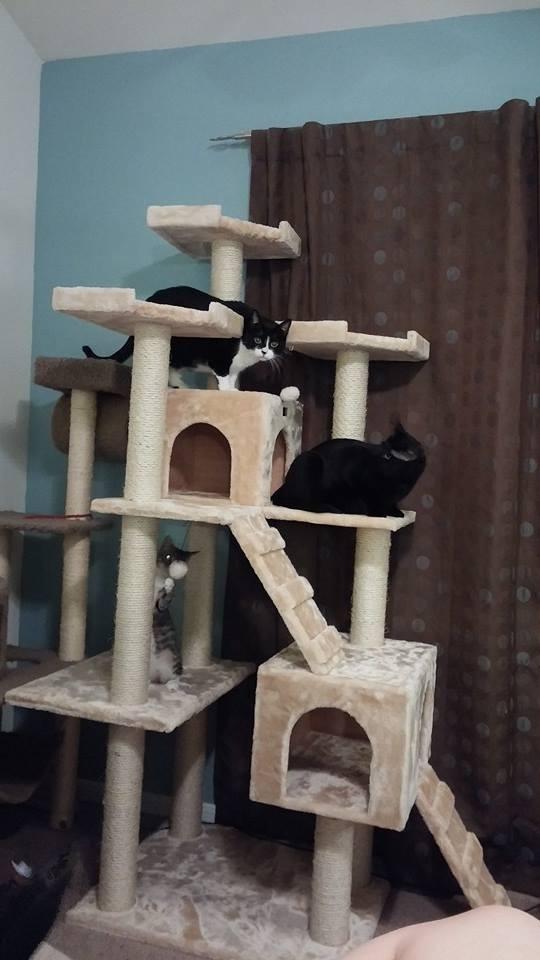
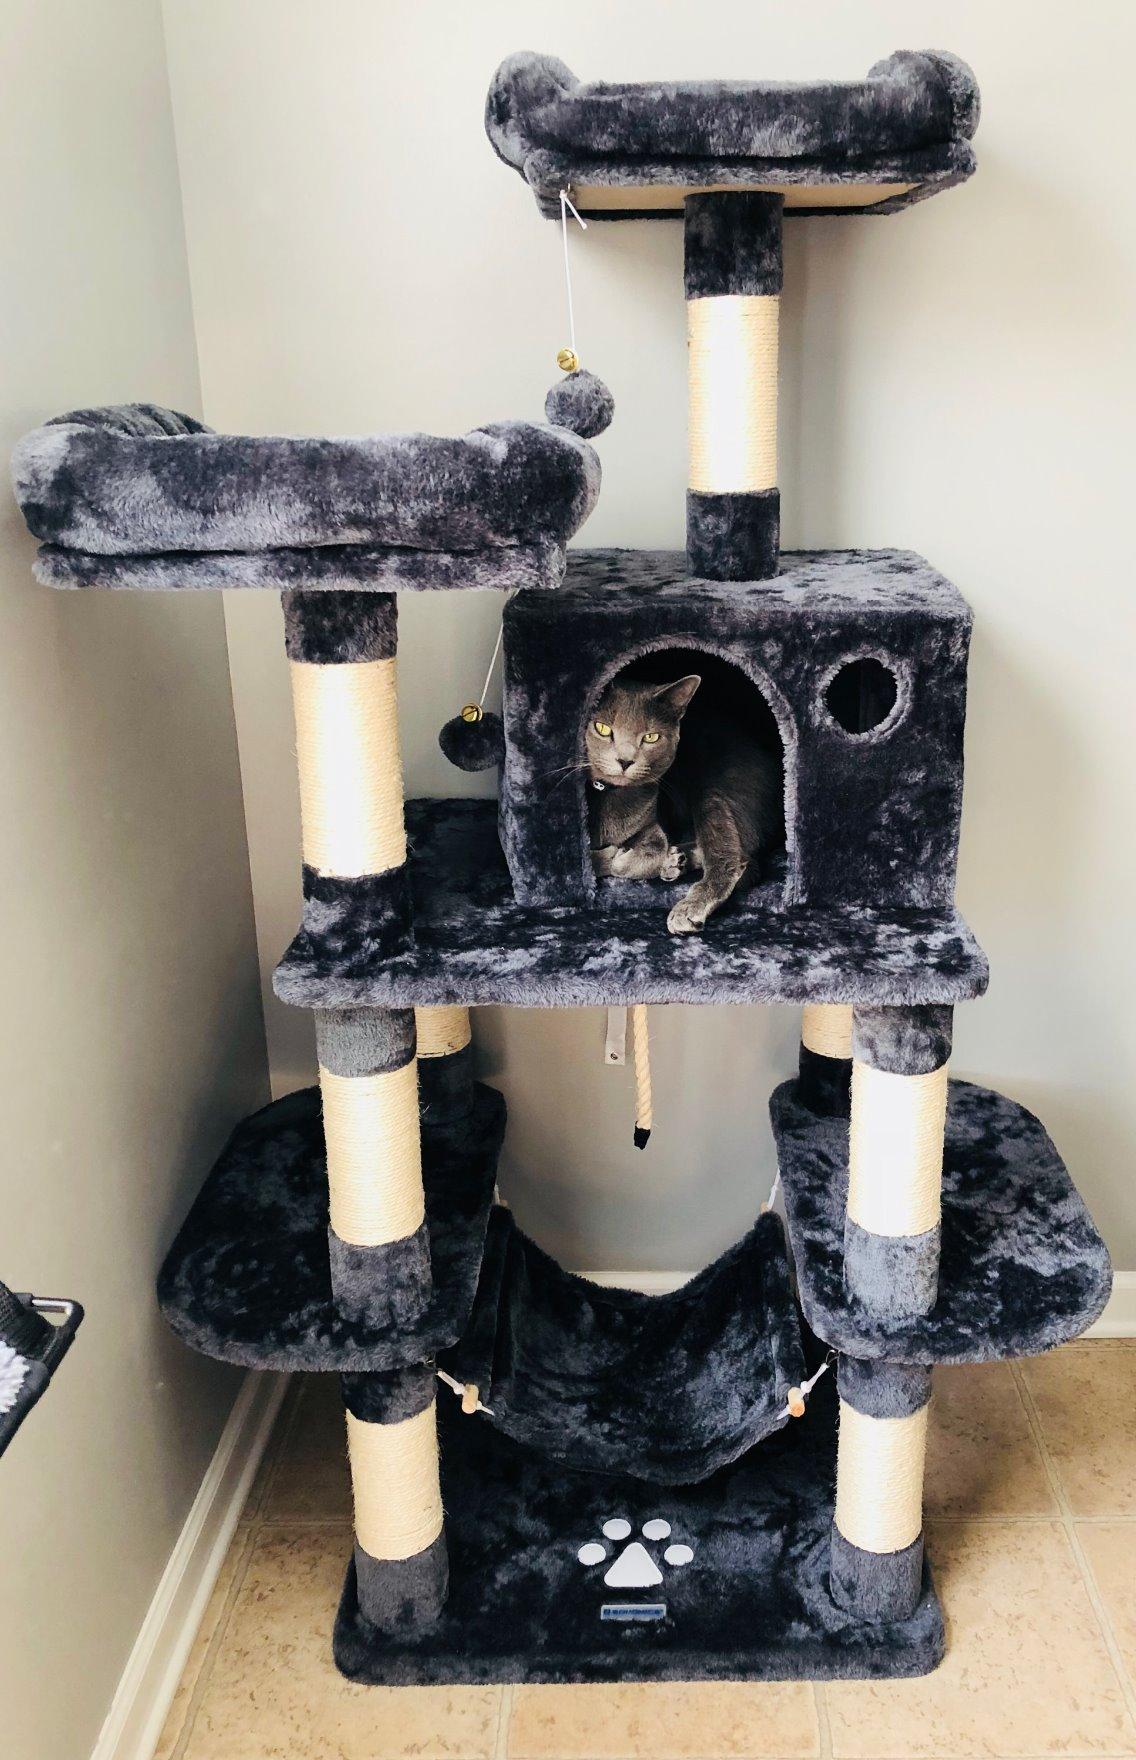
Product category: items_cat tree
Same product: no